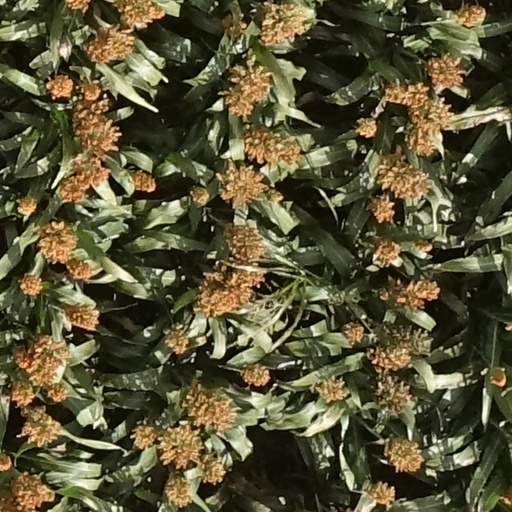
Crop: sorghum